Till Kahrs

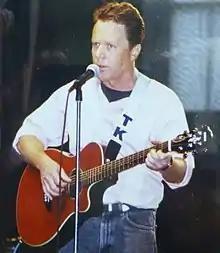
Till Kahrs at Fan Fest LA in 1995

Till Kahrs is a recording artist, singer-songwriter, trainer, speaker, author, and business communication skills expert.